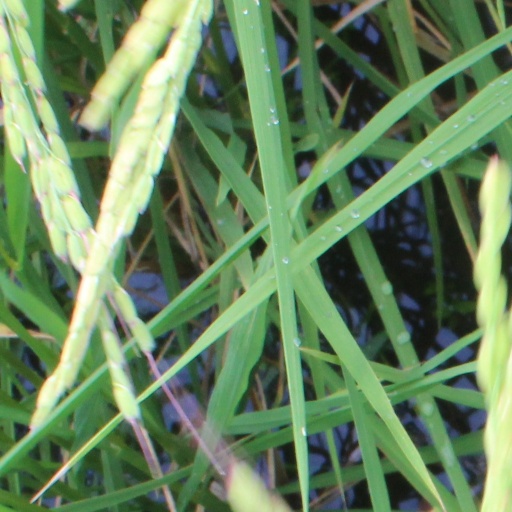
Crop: rice